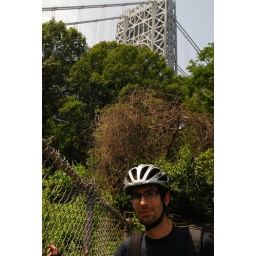
standing over the train tracks, after the short climb just north of the bridge.